Lajos Fülep

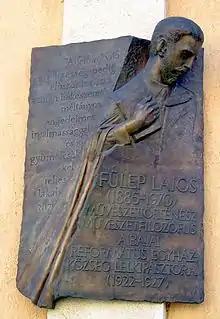
Memorial plaque of Lajos Fülep on the wall of the Reformed Church in Baja.

After the Second World War he was appointed a professor in the Italian department of Pázmány Péter University, and then he moved back to Budapest for a year, where he became a lecturer at the Eötvös Collegium. In 1948 he was elected a corresponding member of the Hungarian Academy of Sciences. Although he did not conform to the official communist cultural policy, his age and his friendship with Lukács gave him protection. At that time, he was appointed head of the Department of Art History at Eötvös Loránd University and held this position for ten years. He was awarded the Kossuth Prize in 1957. During his university work until 1960, he was editor-in-chief of the Art History Bulletin and Acta Historiae Artium.